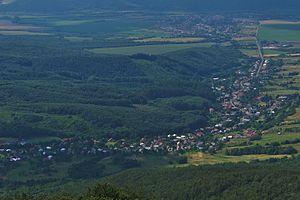
Zemplínske Hámre est un village de Slovaquie situé dans la région de Prešov.